Advancement Unification Party

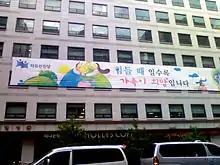
Liberty Forward Party headquarters

In the 2012 National Assembly election the party lost all but five of its 18 seats, declining to the fourth position, well behind the left-leaning Unified Progressive Party (which gained seats). Party leader Sim Dae-pyung announced his resignation after the party's poor performance.